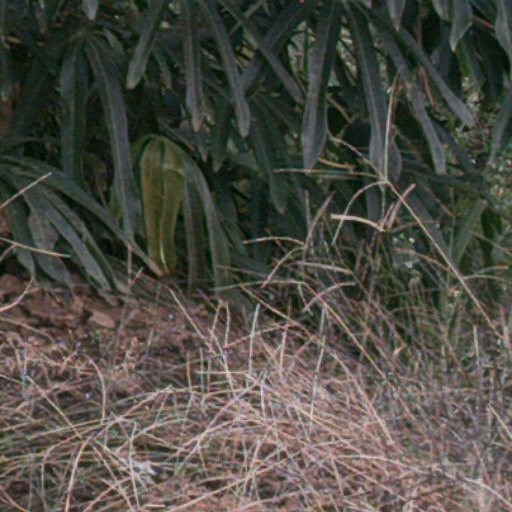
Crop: cassava